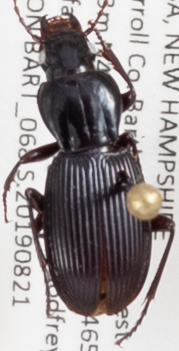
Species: Pterostichus tristis
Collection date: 2019-08-21
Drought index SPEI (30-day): -0.554
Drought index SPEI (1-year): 0.9
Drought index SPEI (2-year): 0.71